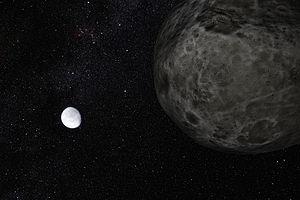
Éris, officiellement désignée par (136199) Éris, est la planète naine connue la plus massive du Système solaire ainsi que la deuxième plus grande en termes de taille. Éris est ainsi le neuvième corps connu le plus massif et le dixième corps le plus gros orbitant directement autour du Soleil.